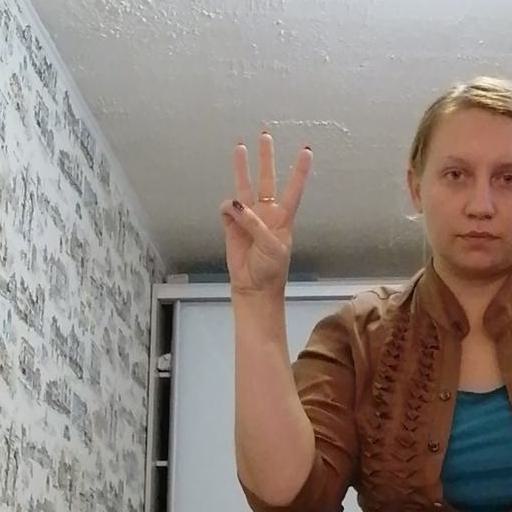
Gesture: three